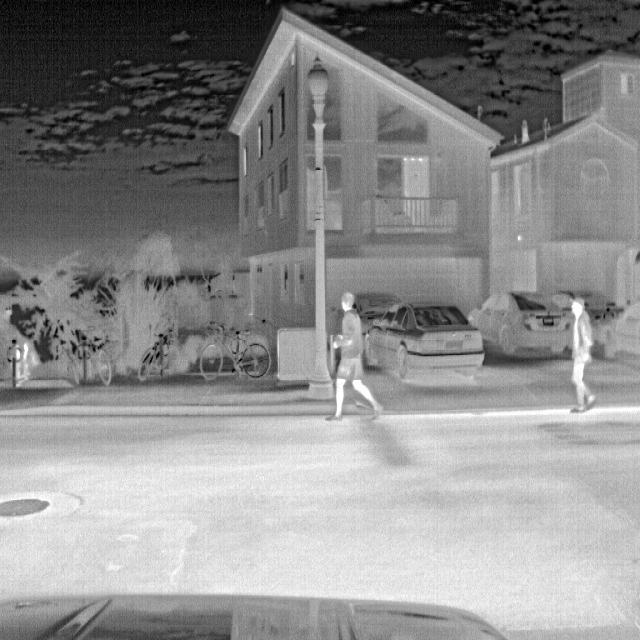
Detected objects:
label: person
label: person
label: person
label: person